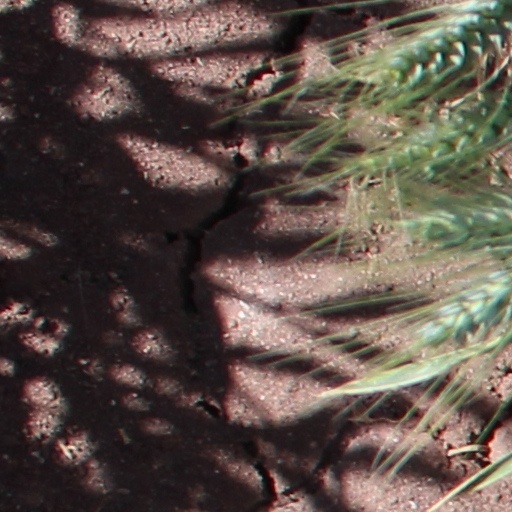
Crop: wheat